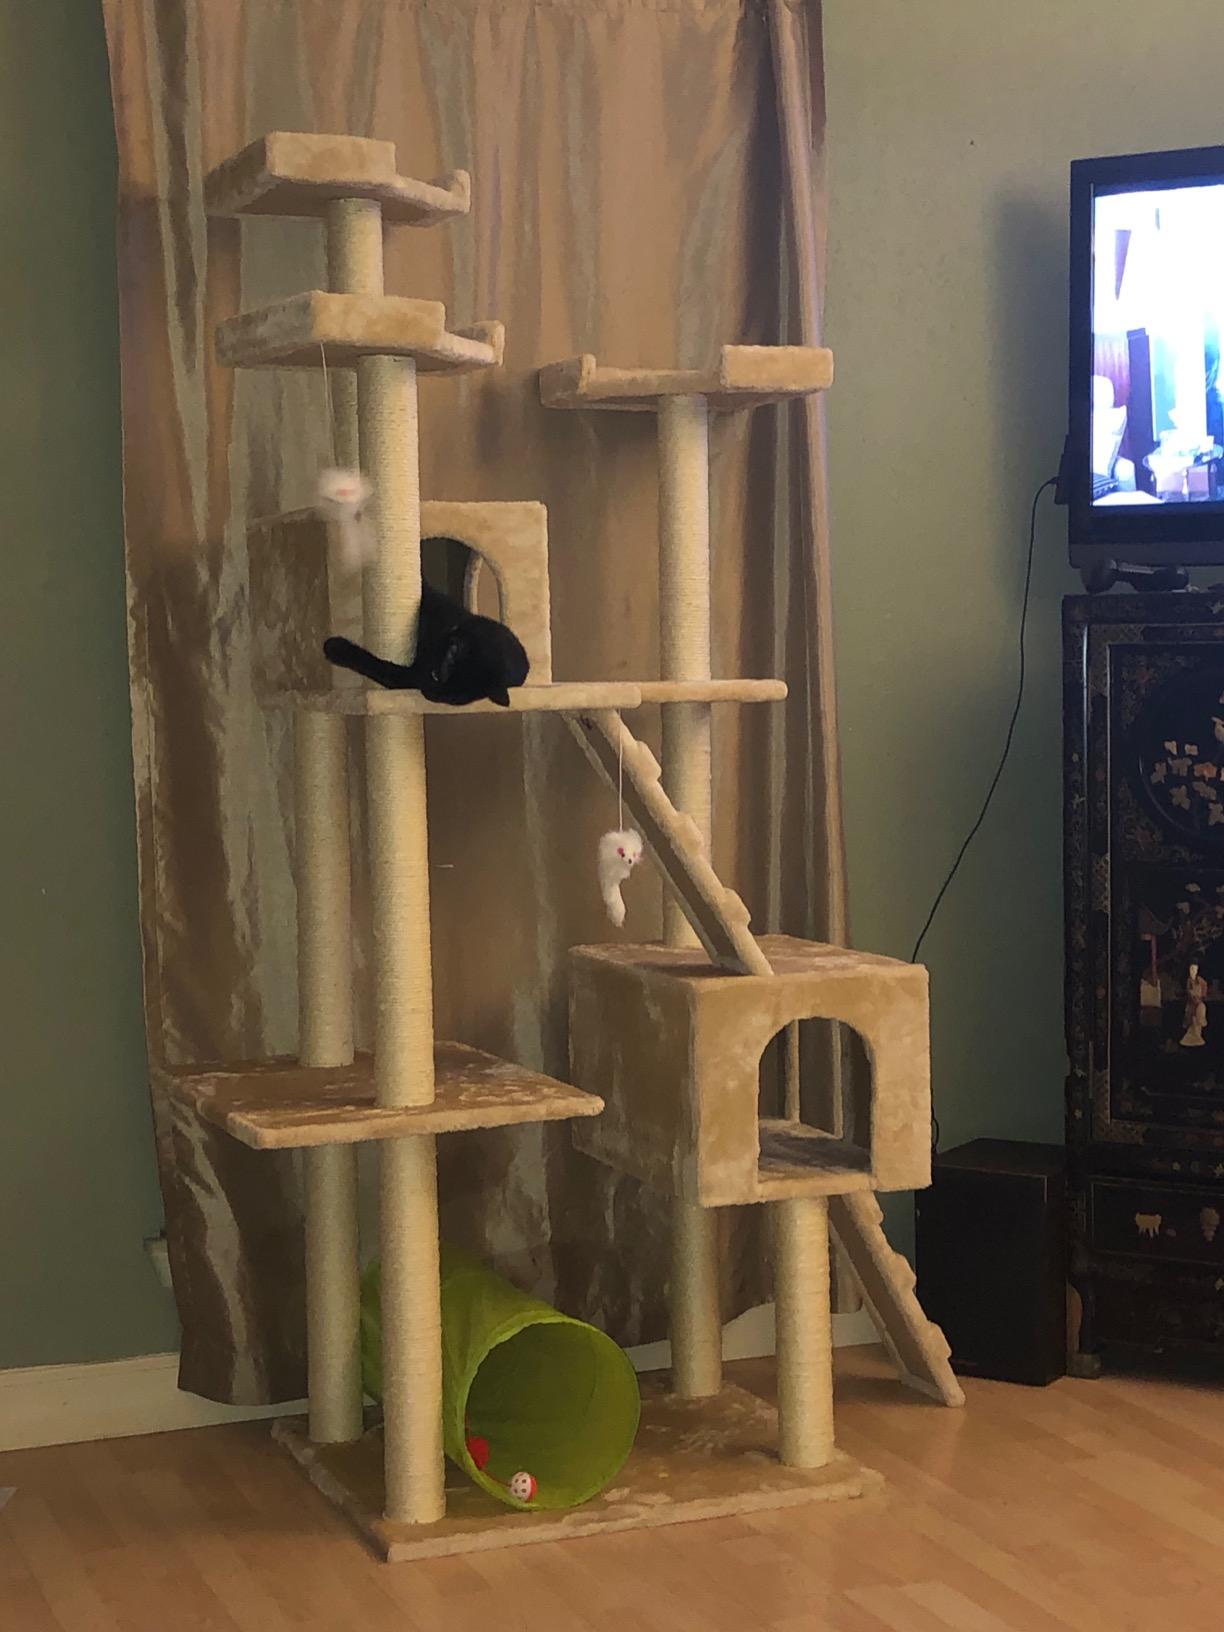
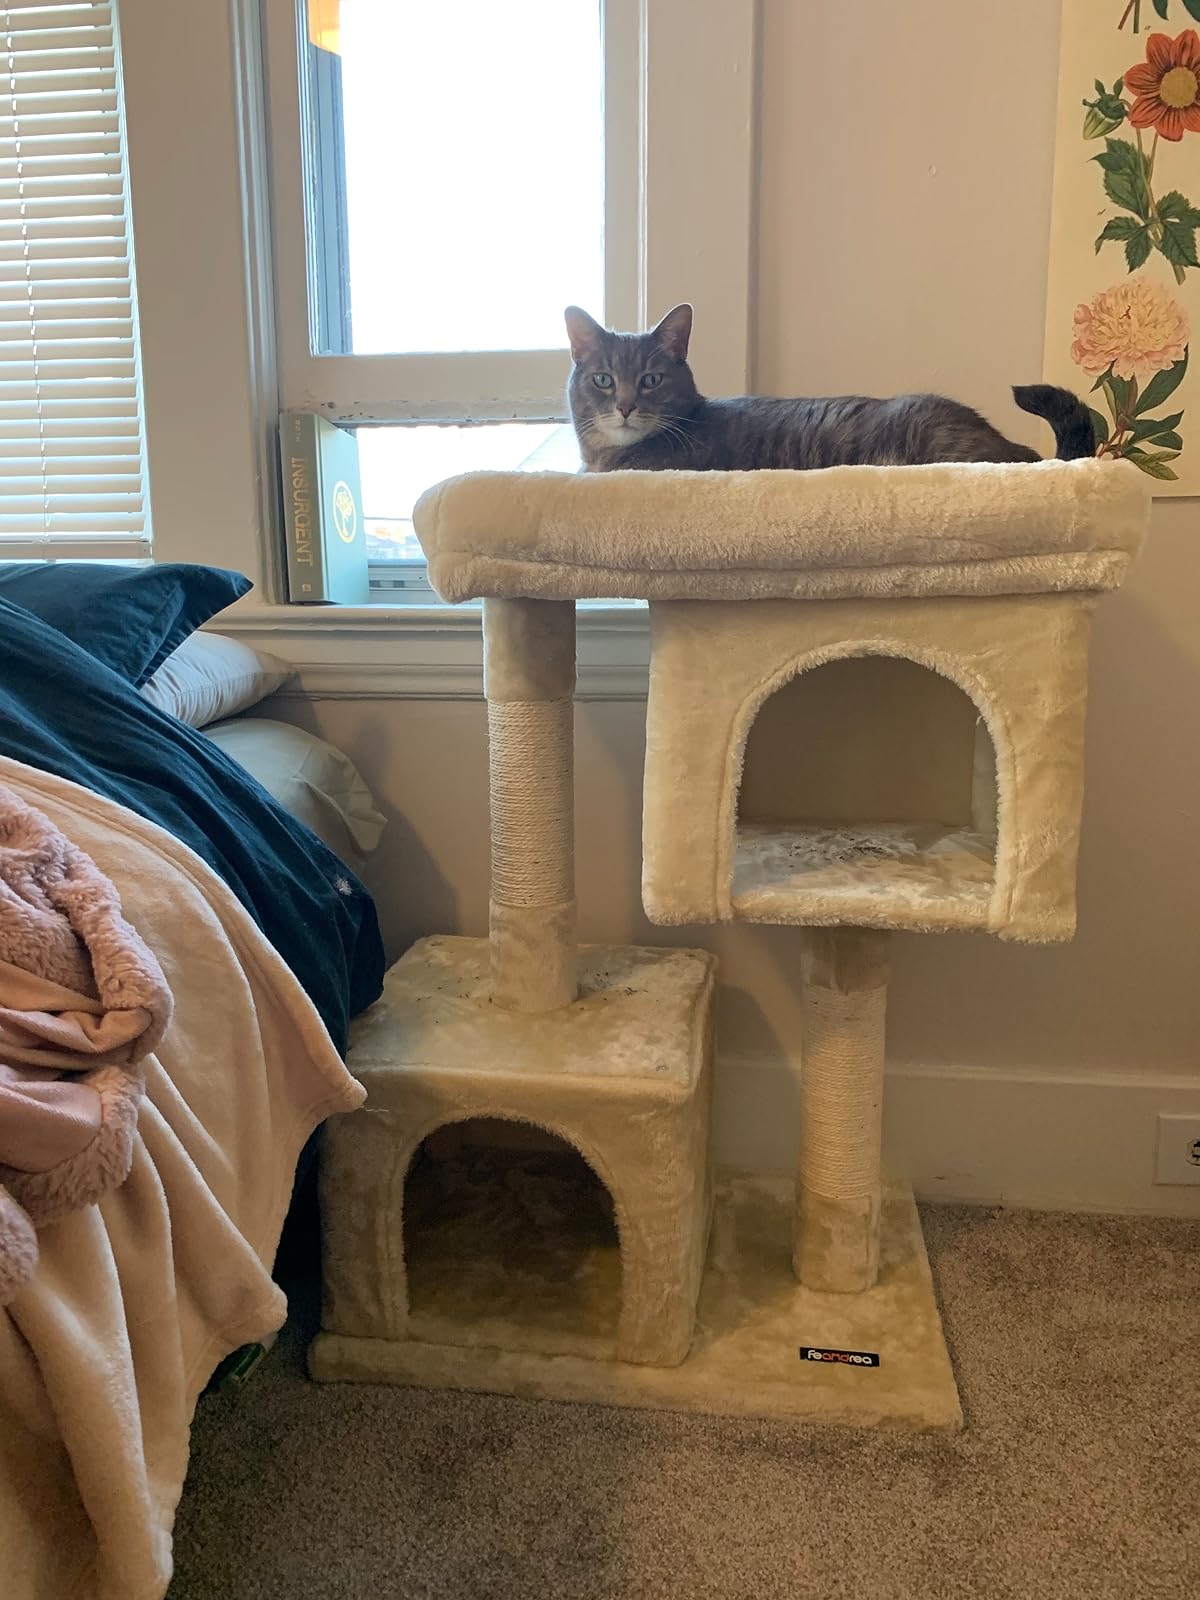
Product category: items_cat tree
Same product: no